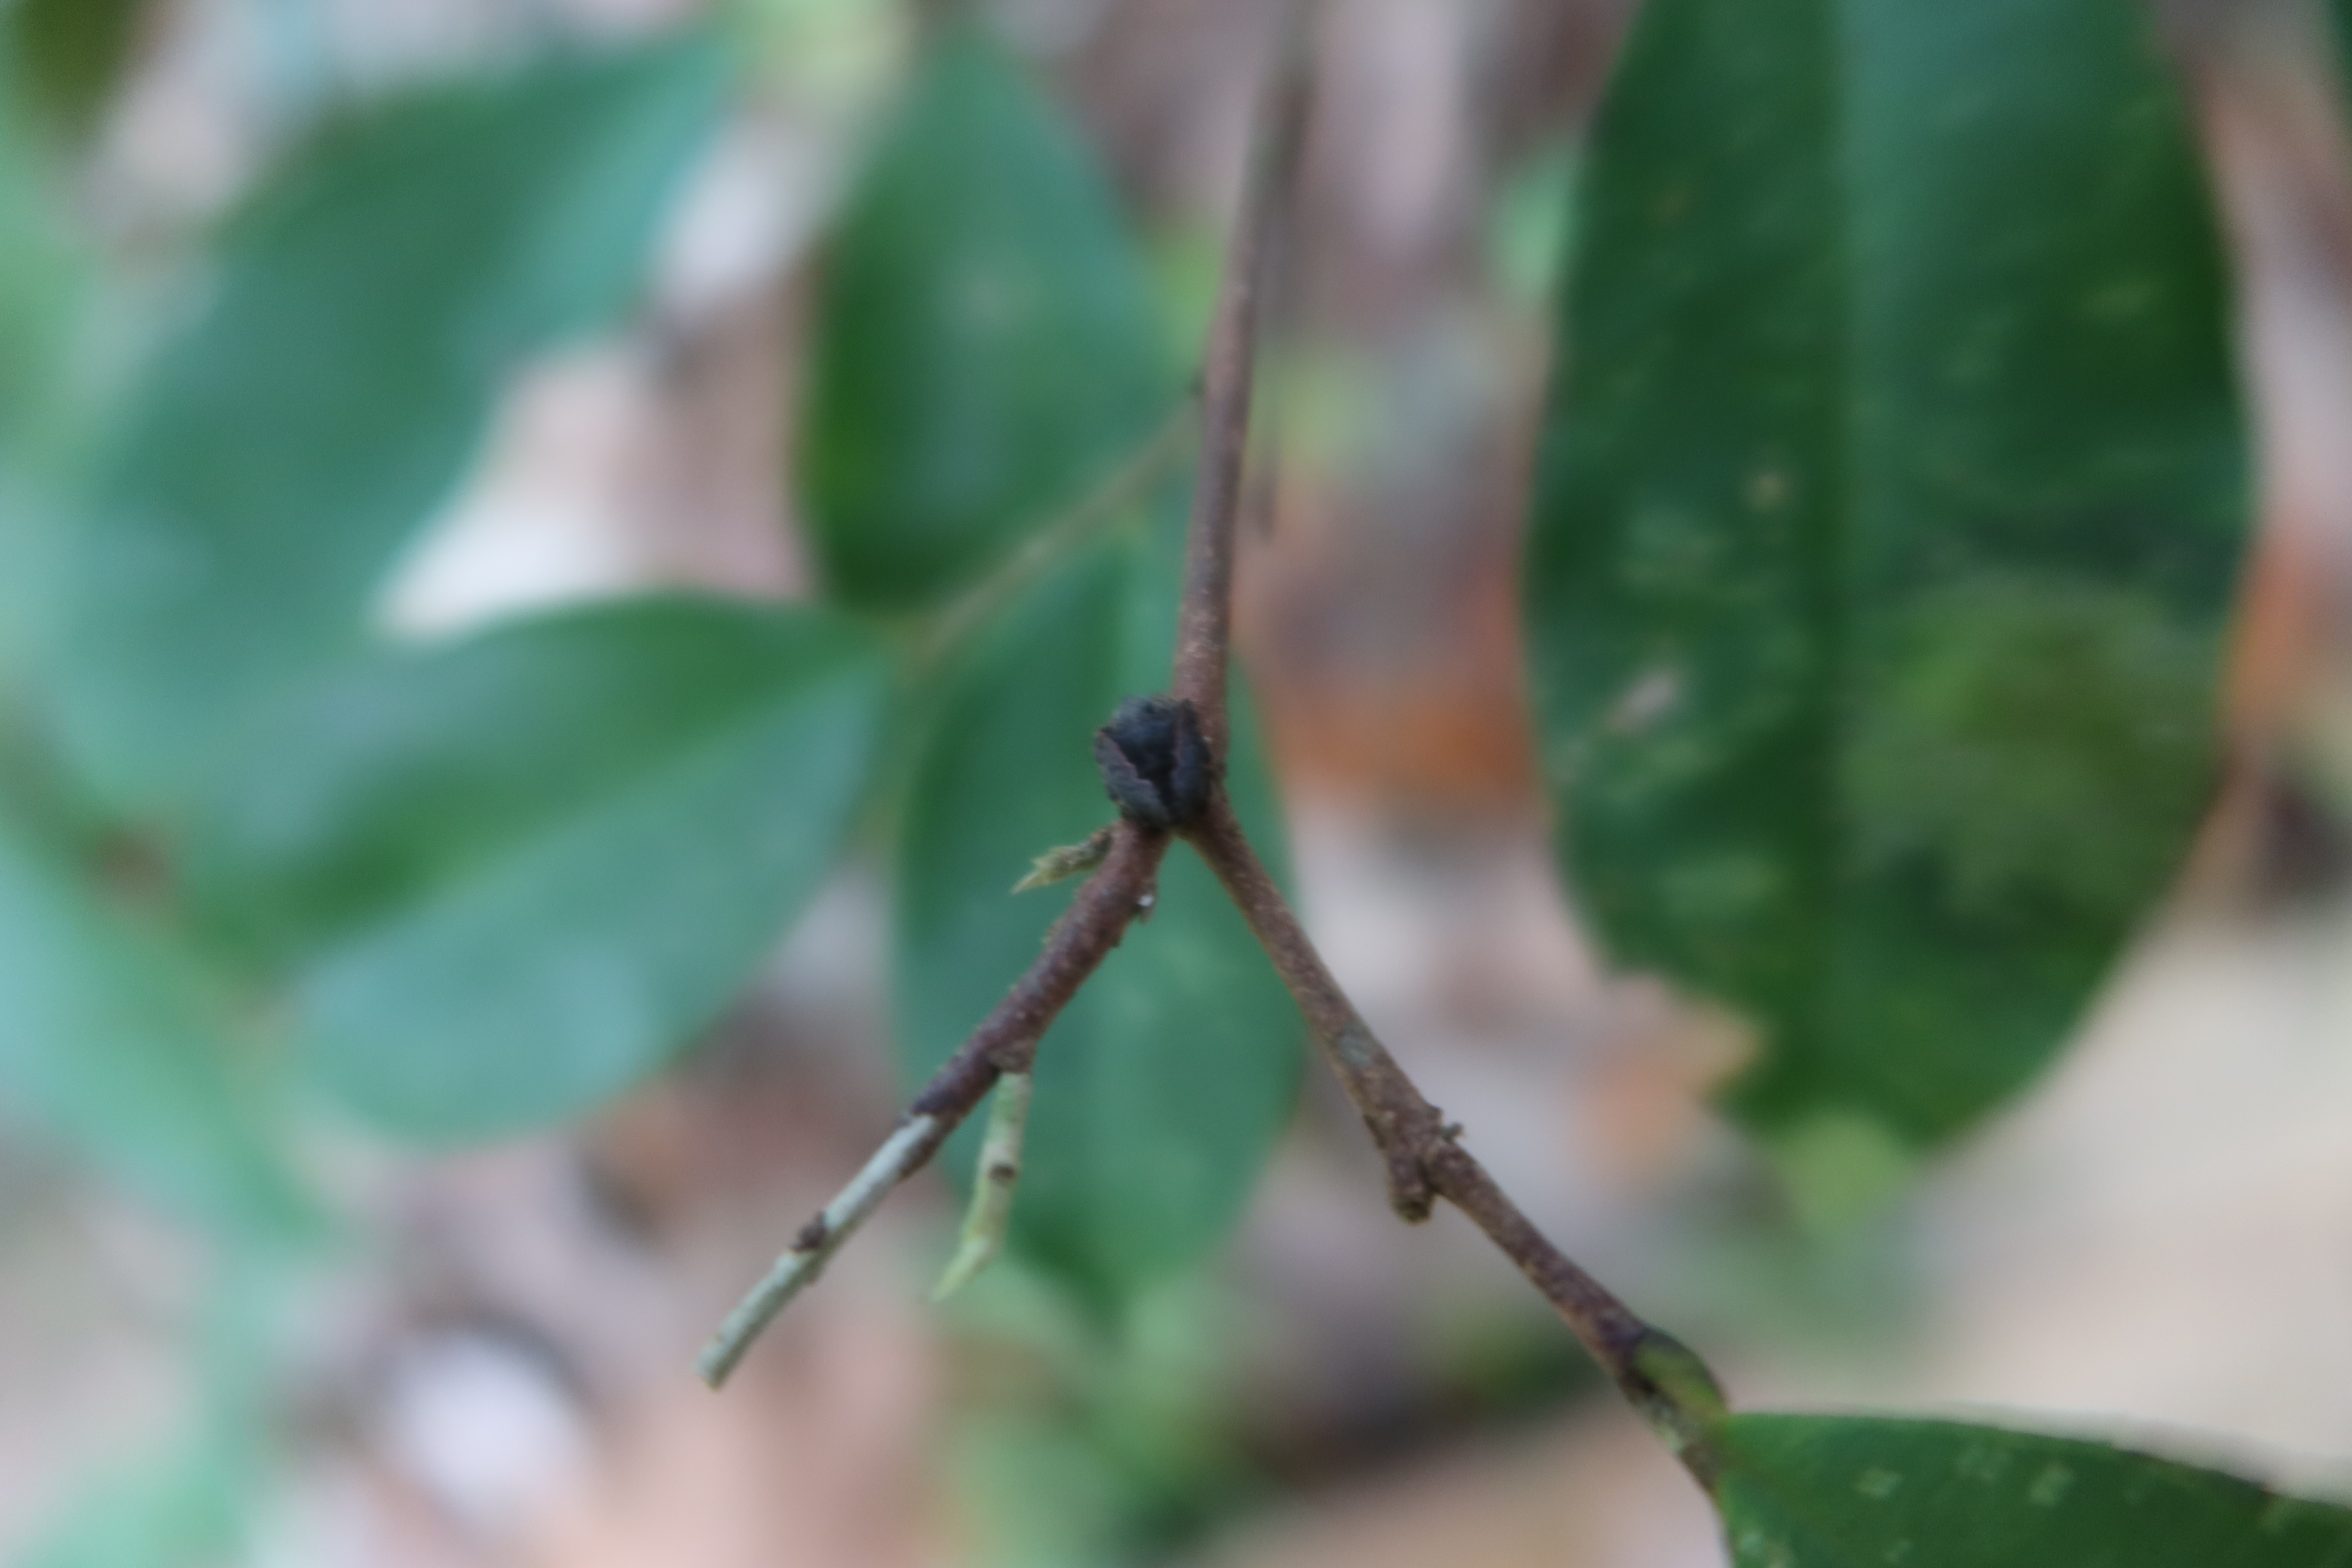
Label: Flea Beetles